Hello Kitty no Hanabatake

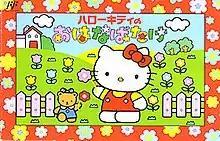
Cover art

is a children's platform game developed by Shimada Kikaku. It was published by Character Soft, a video game publishing subsidiary of Sanrio, for the Nintendo Family Computer. It was released on December 11, 1992 exclusively in Japan.